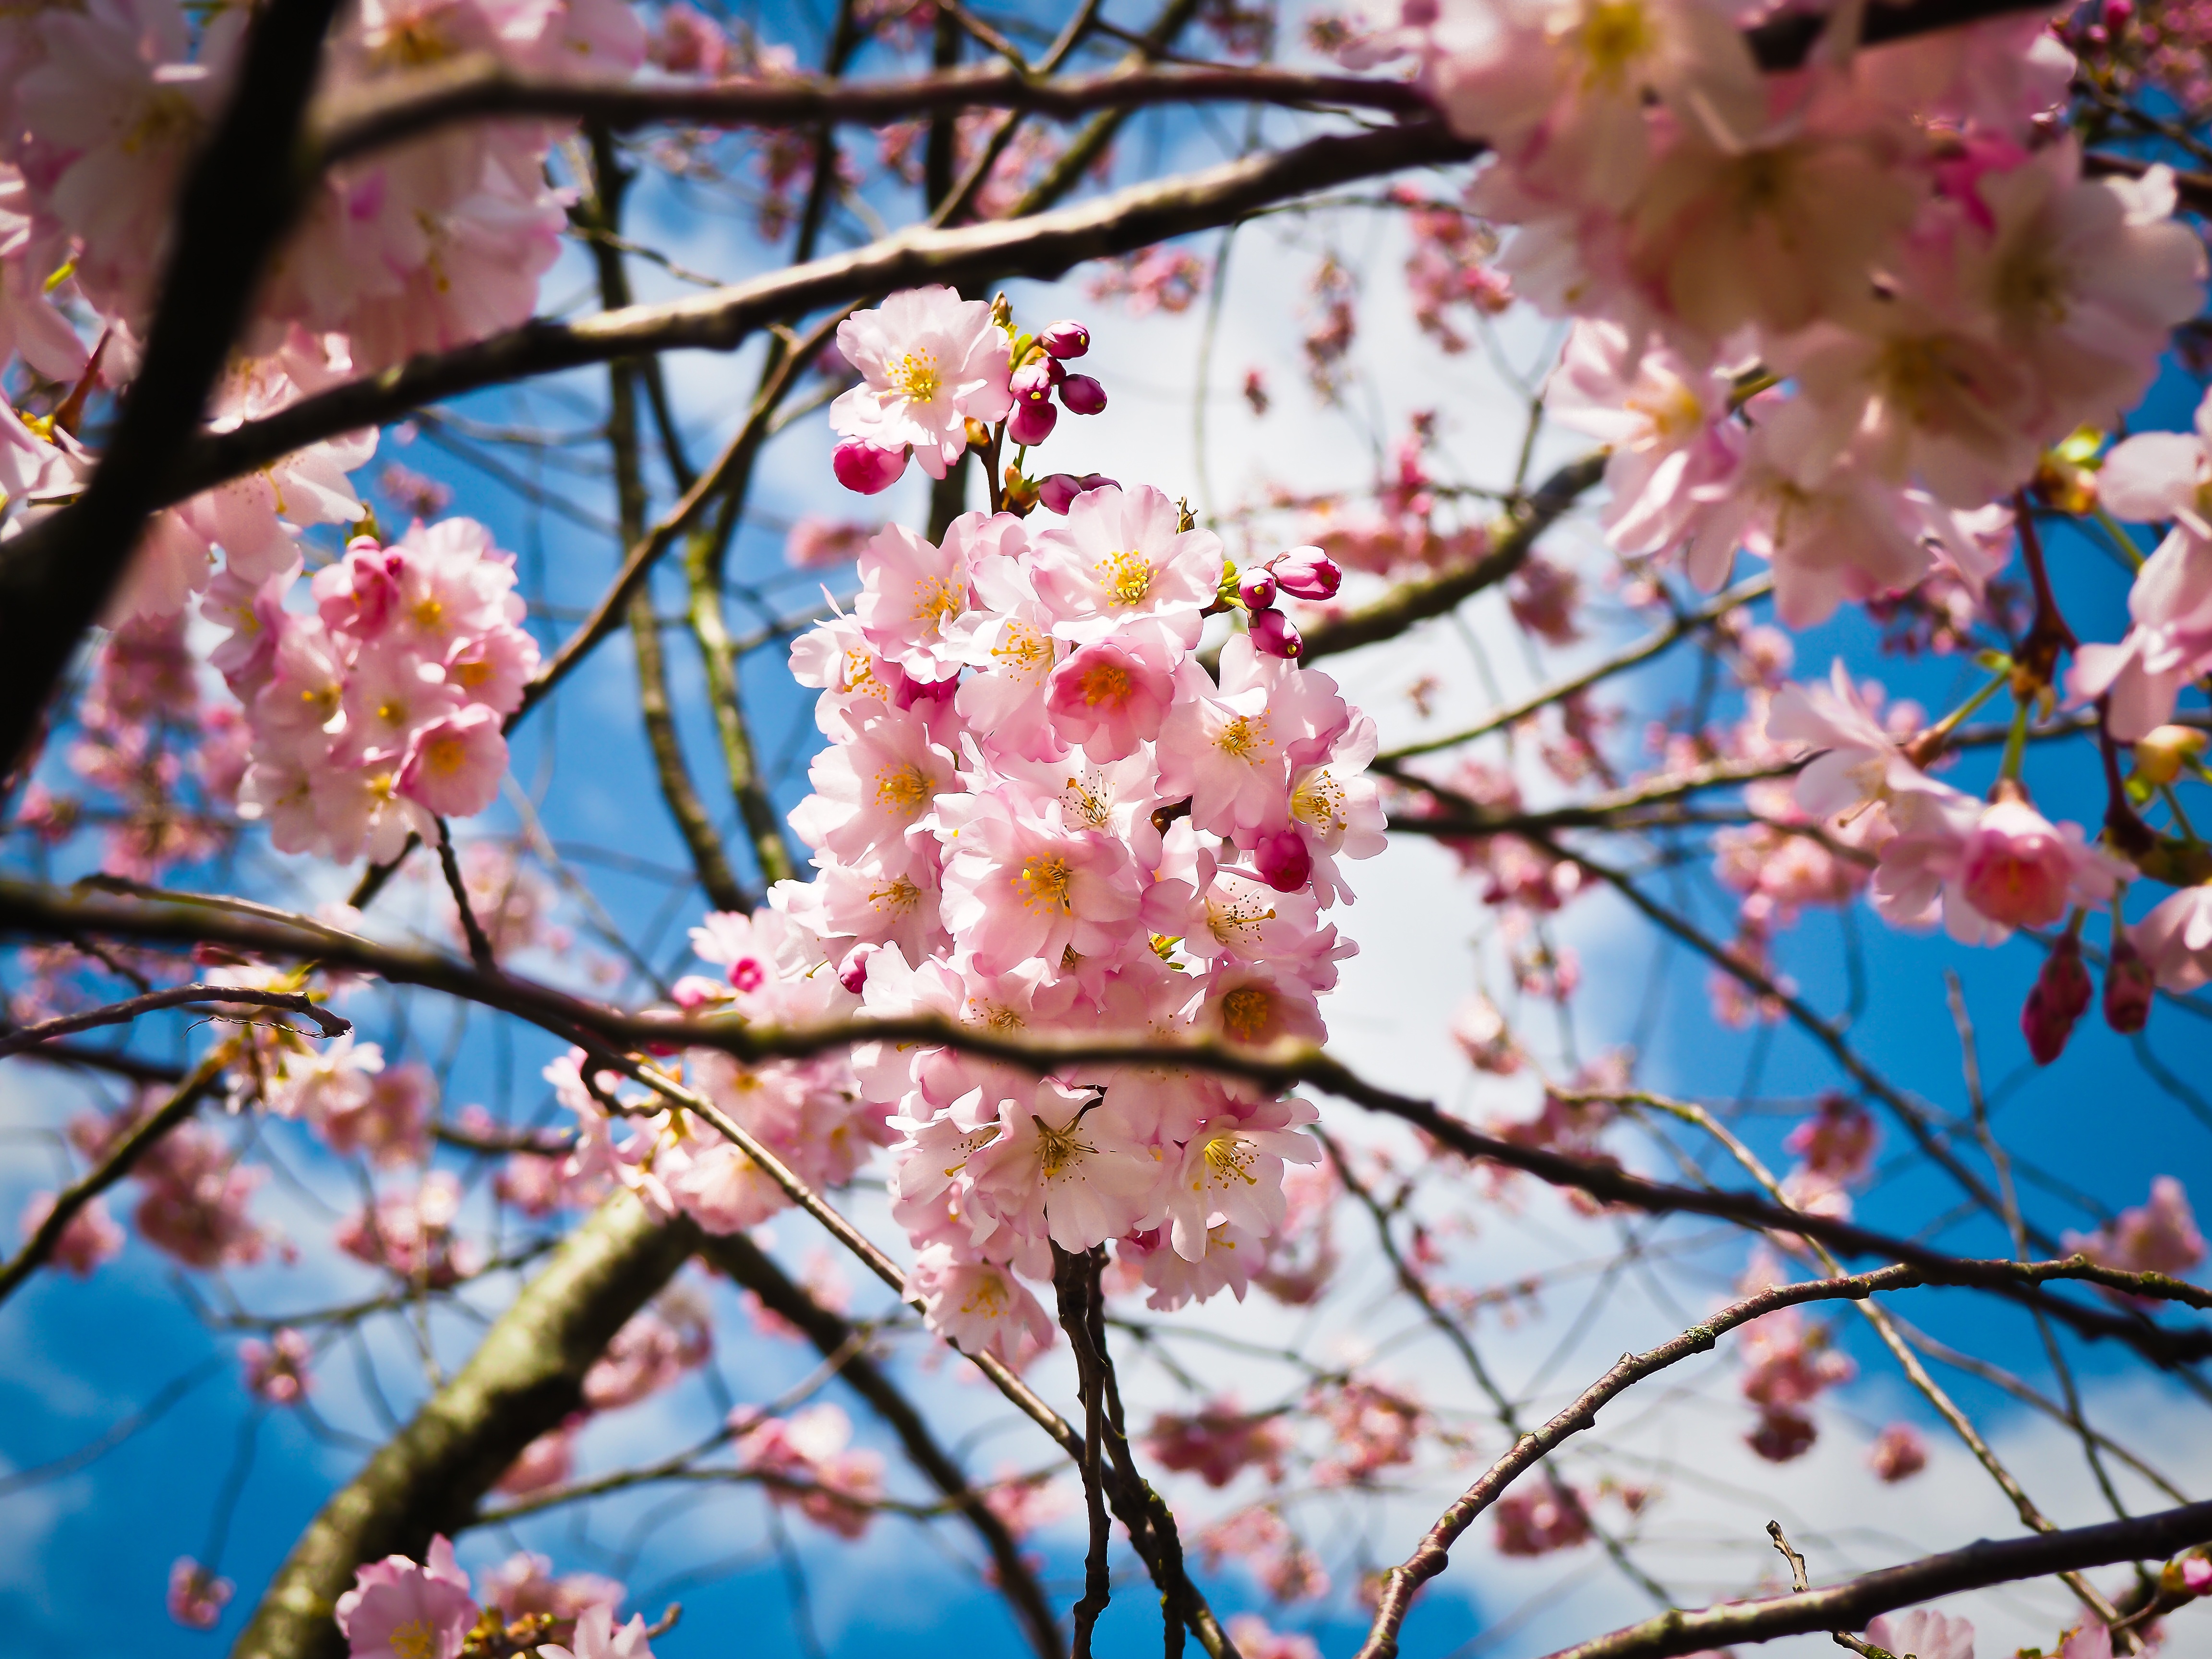
landscape, tree, nature, branch, blossom, plant, flower, bloom, food, spring, produce, colorful, season, cherry blossom, flowers, april, cherry, white blossom, flowering plant, cherry blossoms, wild cherry, awakened nature, bright colours, land plant